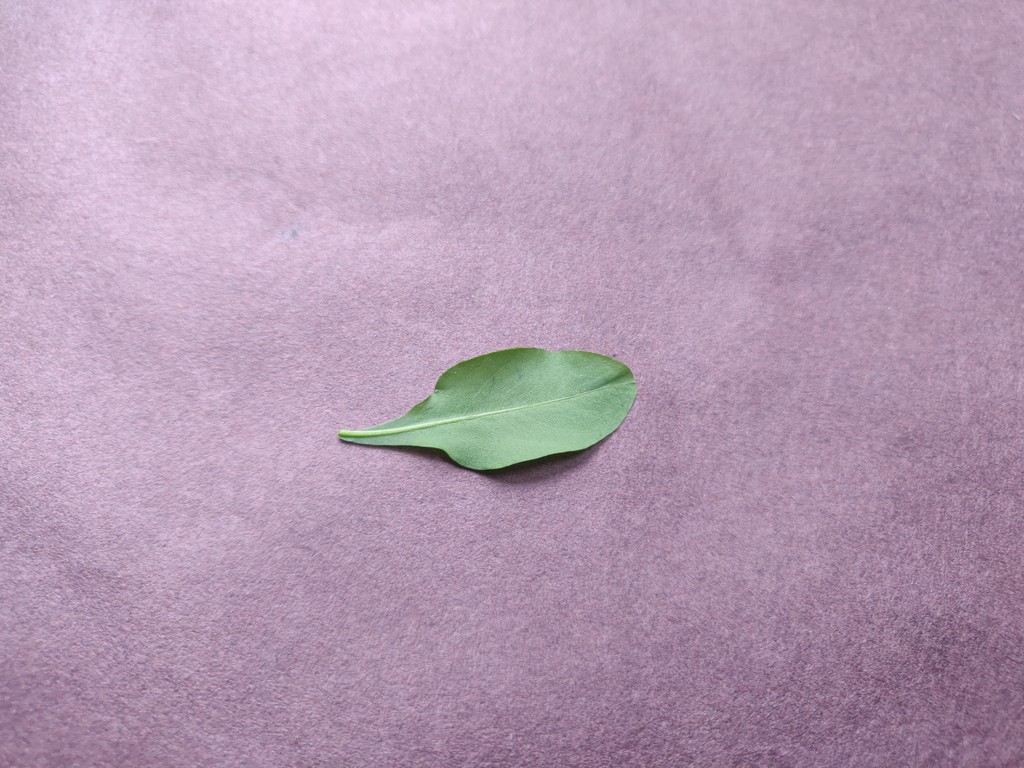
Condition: Healthy
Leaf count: single
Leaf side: back